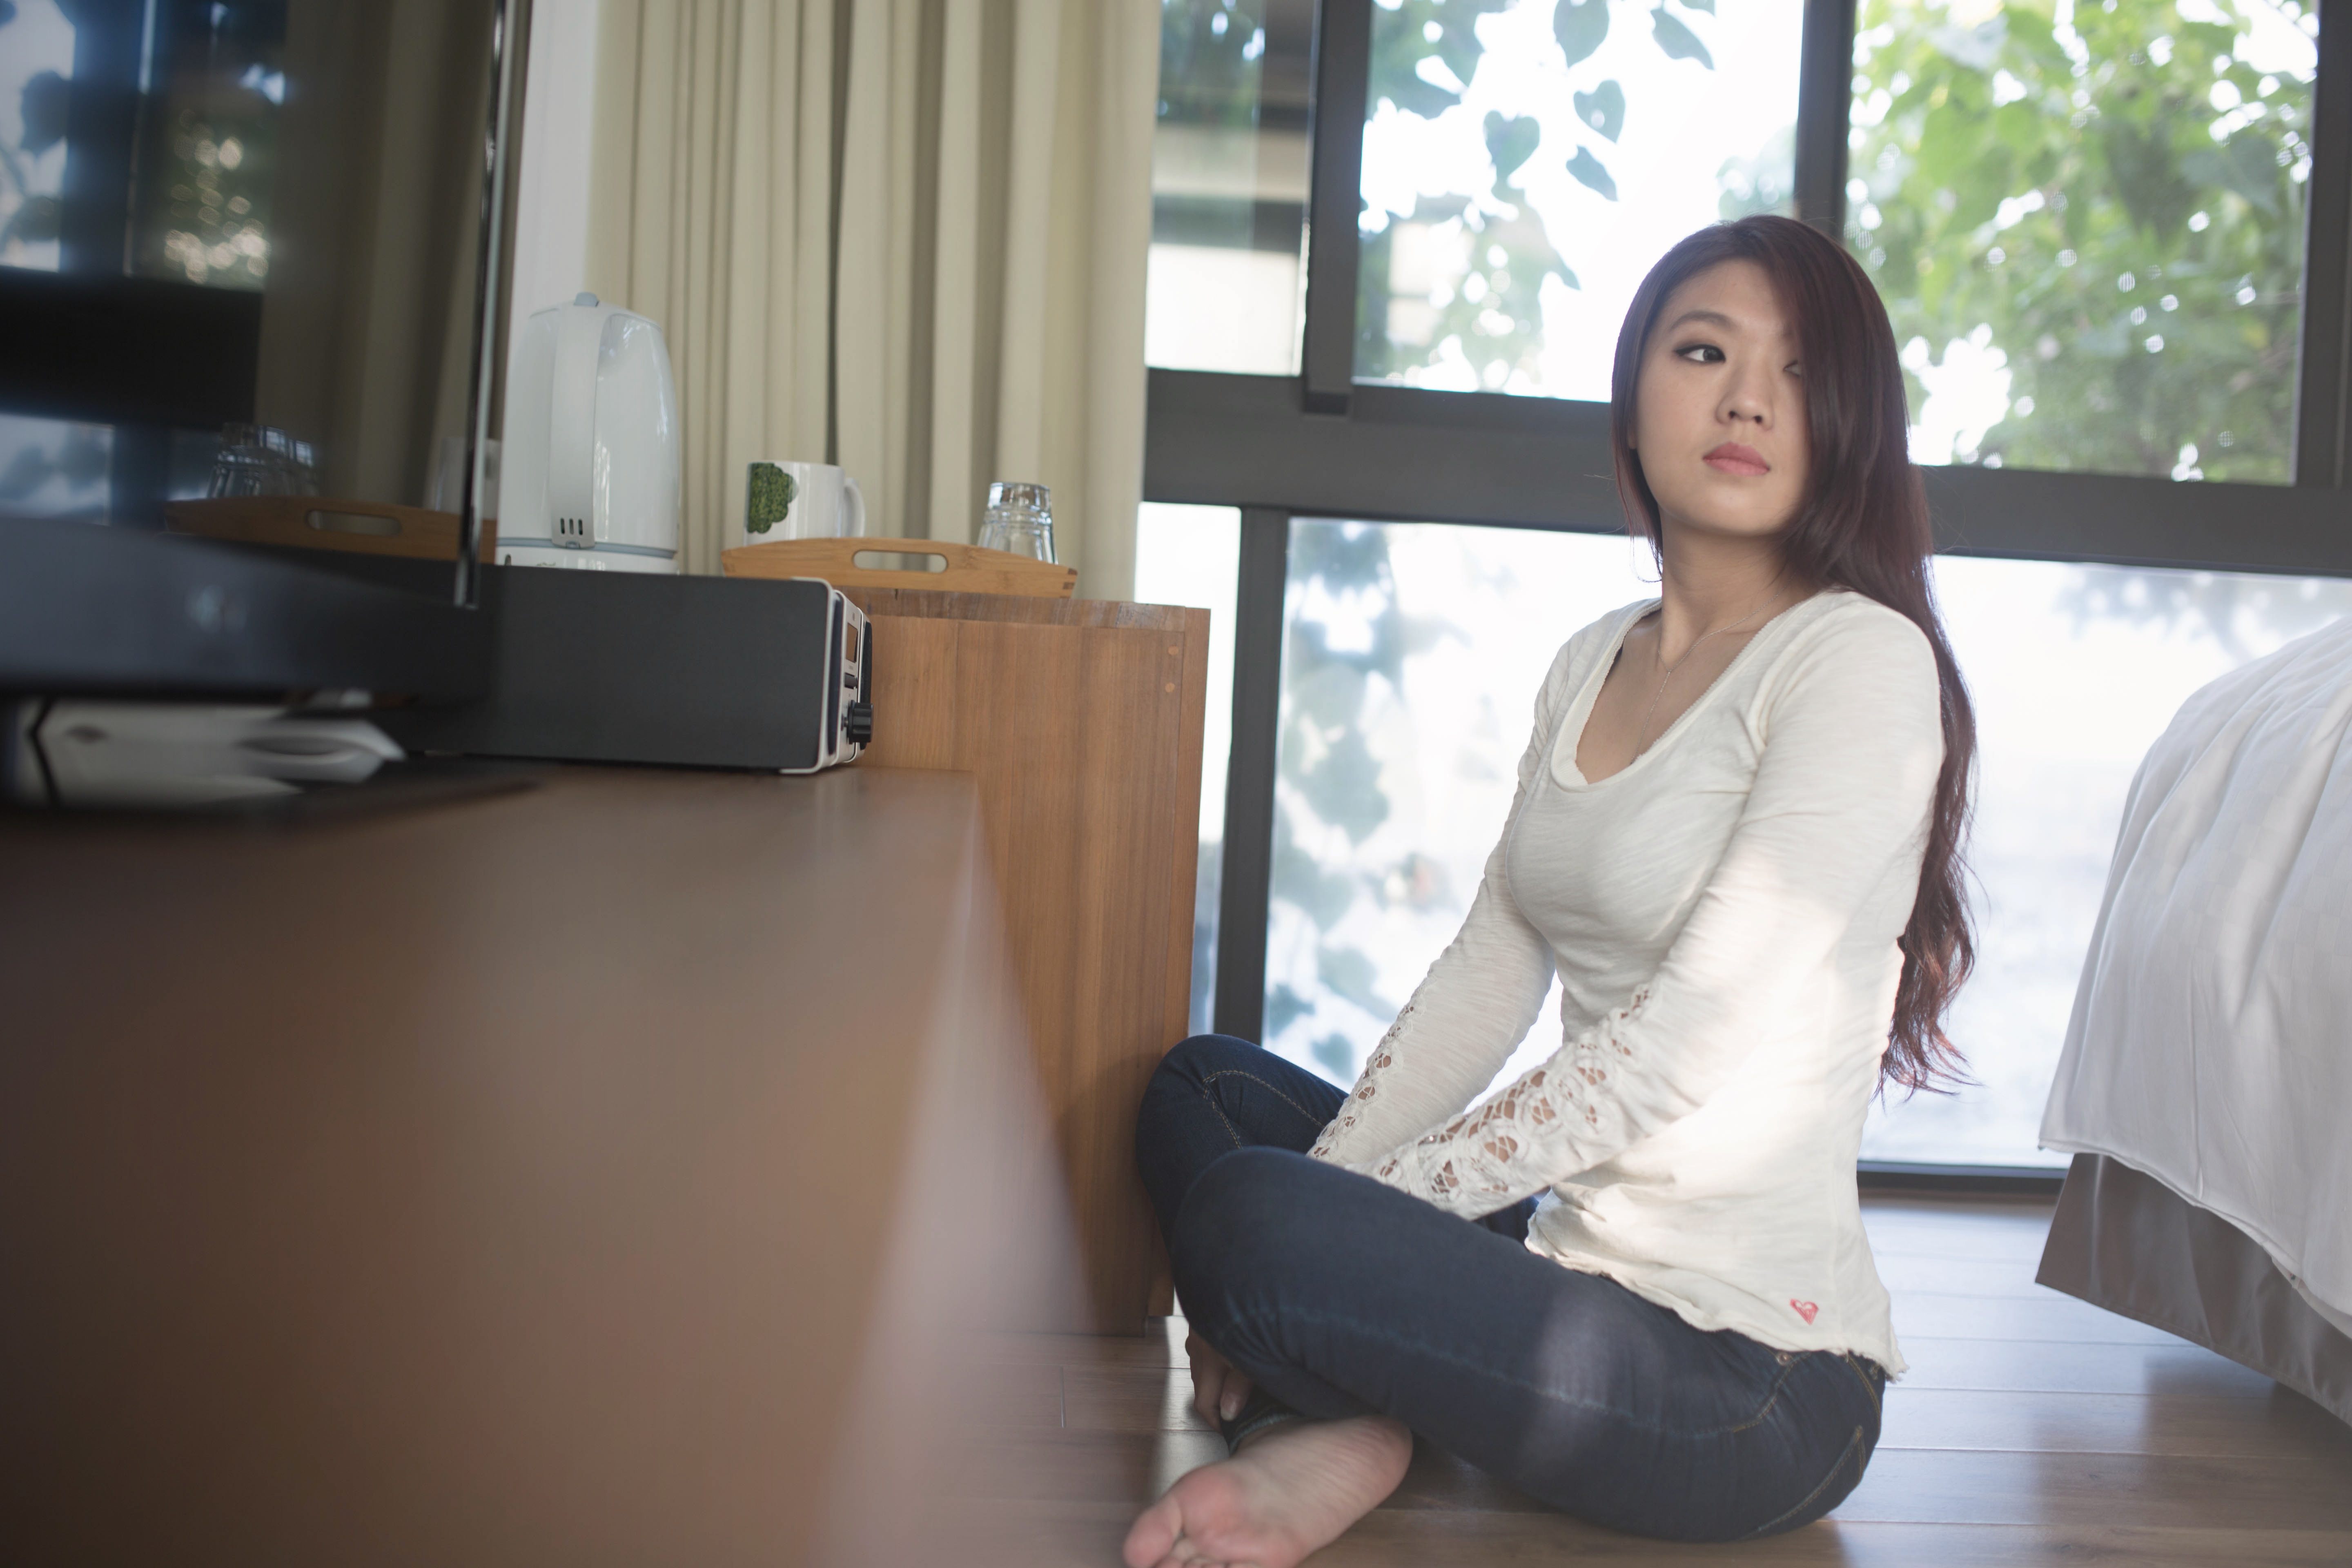
person, leg, sitting, bedroom, human body, beauty, household, human positions, human action, physical fitness